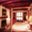
Label: bed